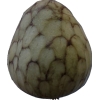
Label: cherimoya